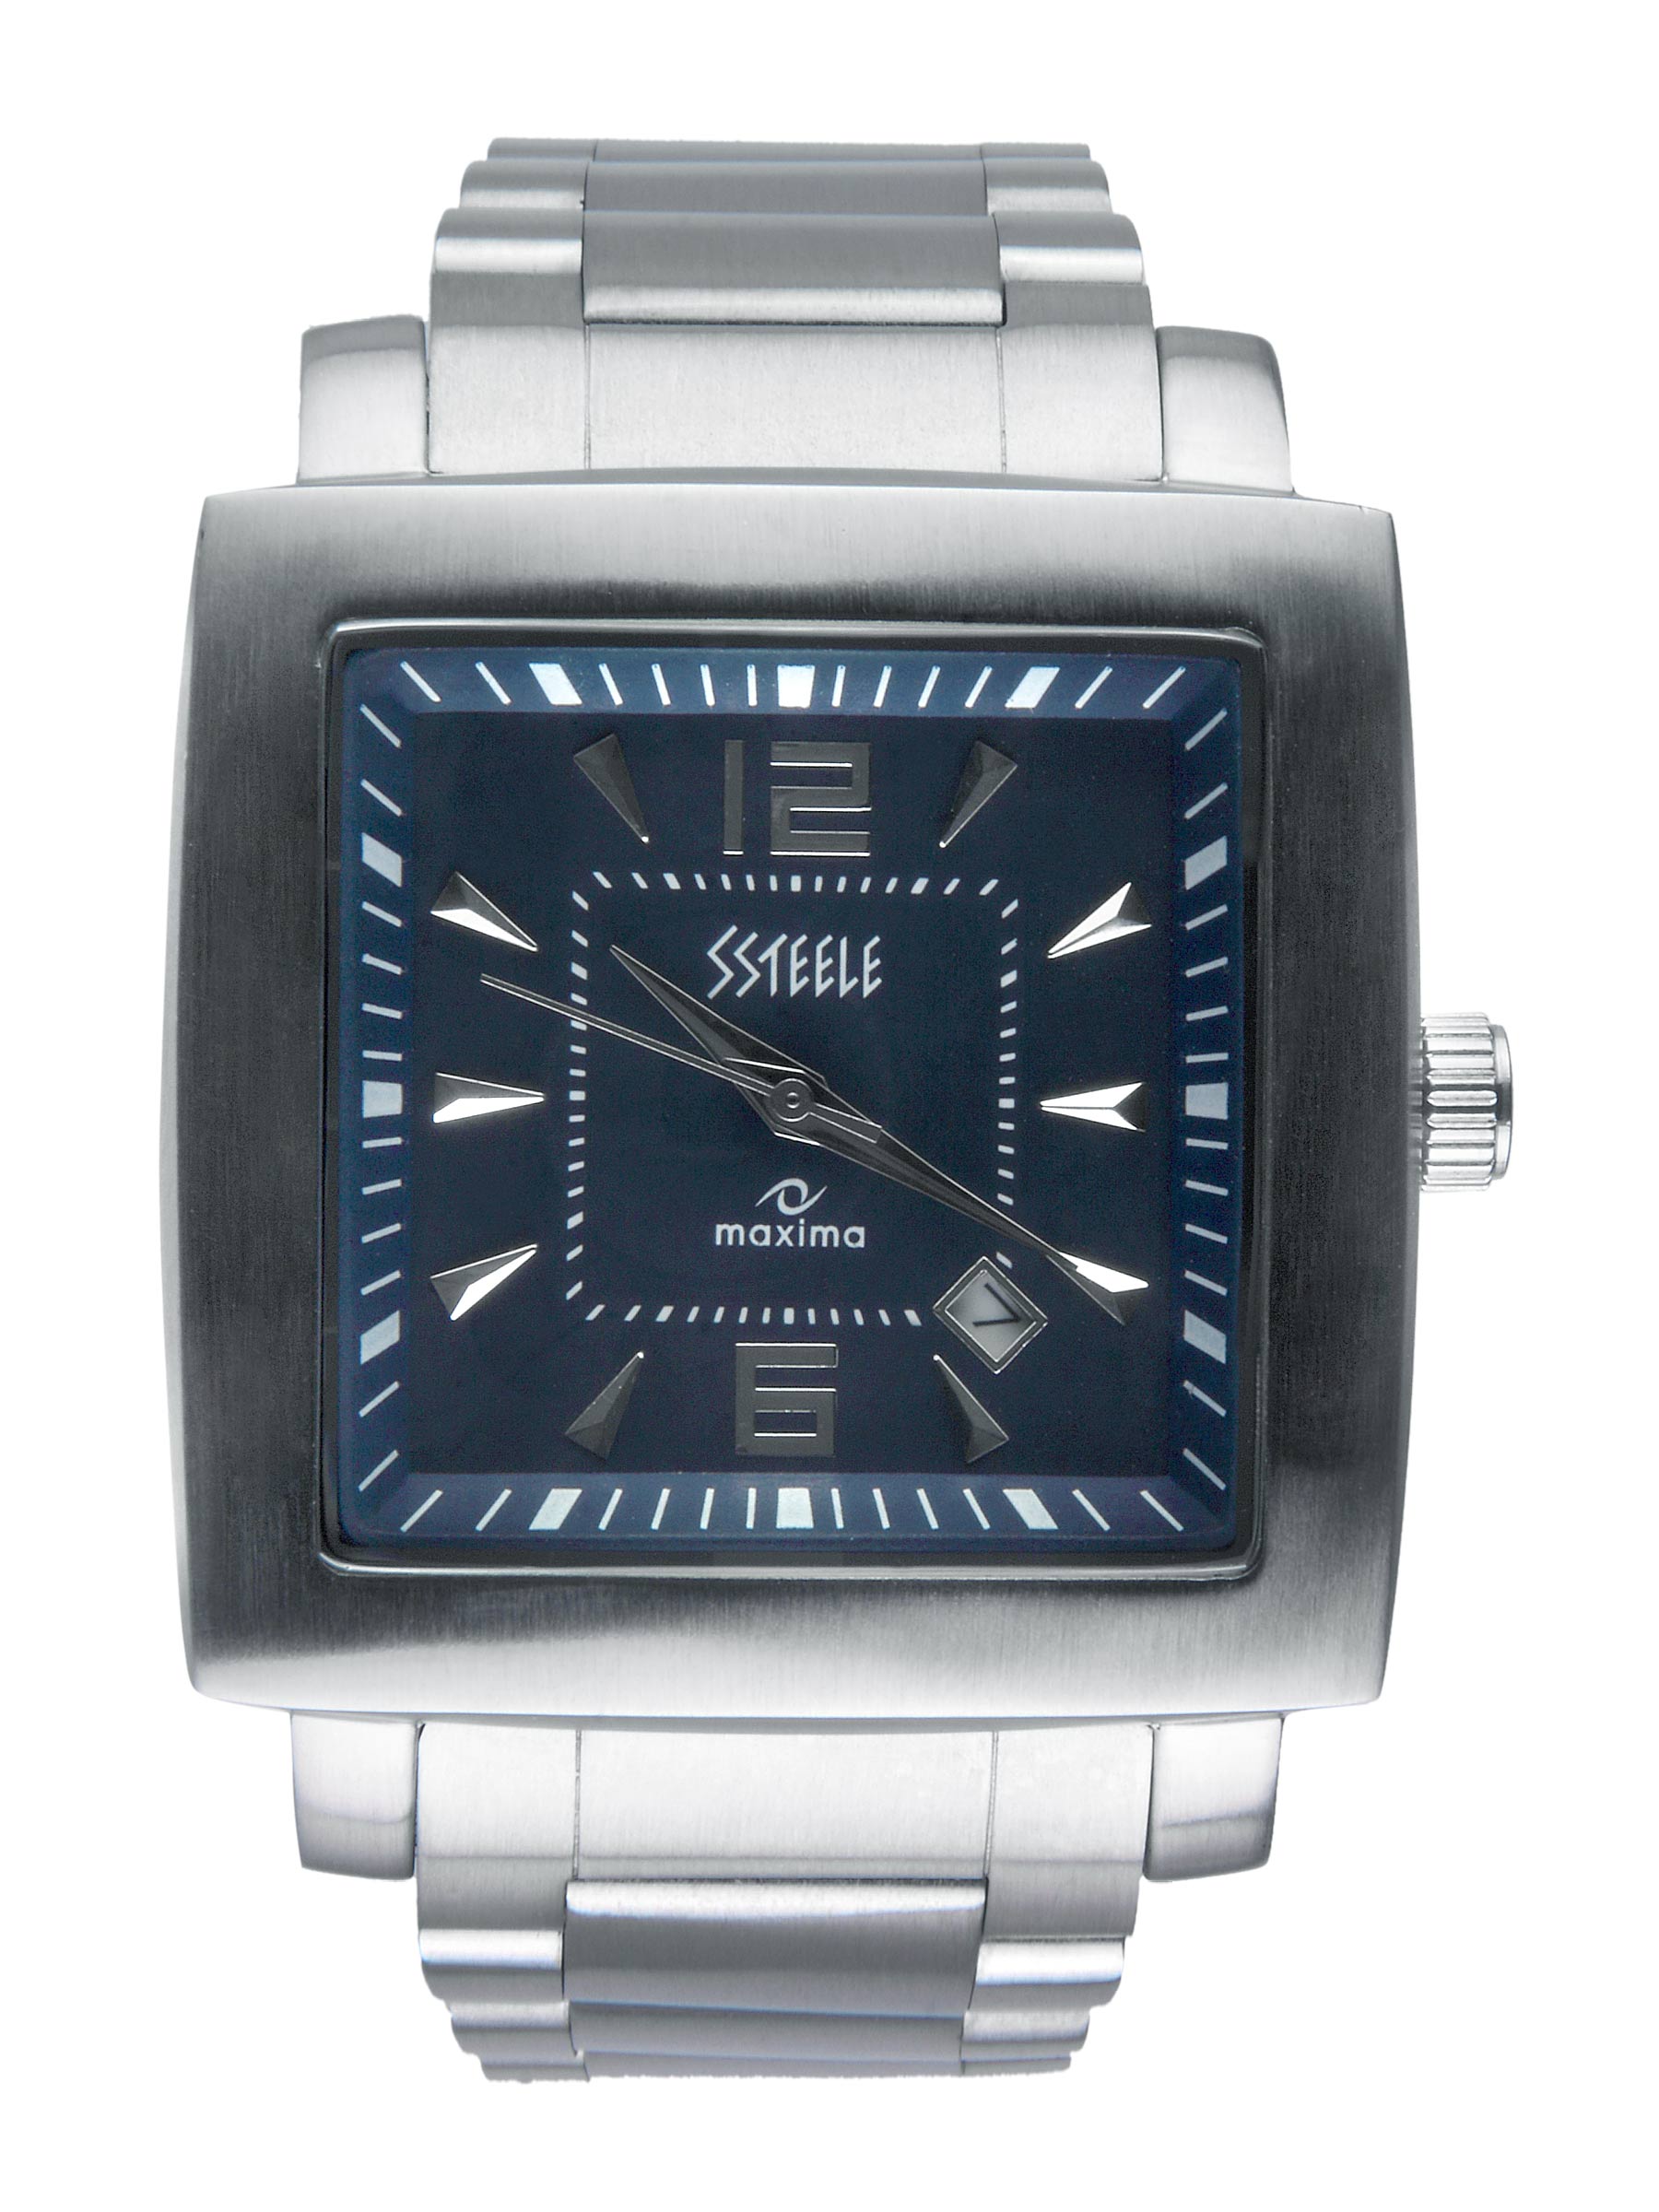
Maxima Ssteele Men Blue Watch
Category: Accessories / Watches / Watches
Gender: Men
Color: Blue
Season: Winter 2016
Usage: Casual